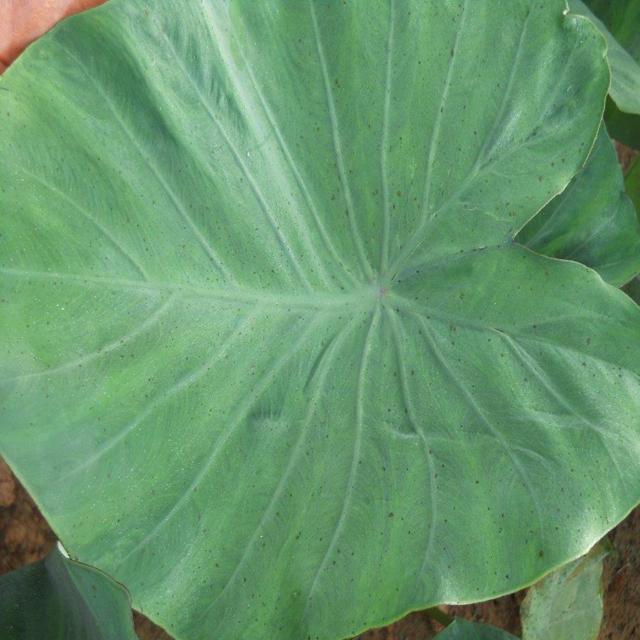
Label: Healthy